History of Transylvania

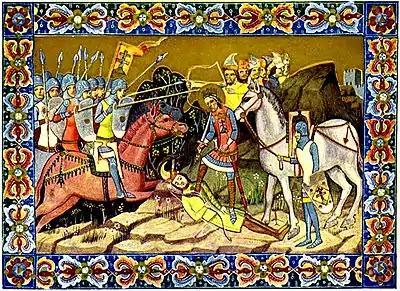
King Saint Stephen of Hungary defeats Kean "Duke of the Bulgarians and Slavs" (Chronicon Pictum, 1358)

According to the "Chronicon Pictum", King Stephen I of Hungary defeated Kean, a ruler of Bulgarians and Slavs in southern Transylvania.